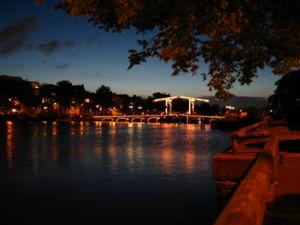
Le Magere Brug est un pont sur l'Amstel au centre d'Amsterdam aux Pays-Bas. Il relie les deux rives de la rivière à hauteur de la Kerkstraat, entre le Keizersgracht et le Prinsengracht.